Illecillewaet Glacier

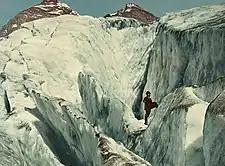
A visitor to the glacier in 1902

Although First Nations people were present in valleys to the east and west, evidence of aboriginal settlement in the Illecillewaet area has not been found. The first European to visit the glacier was Major A.B. Rogers, a railway surveyor, who examined the area in 1882 and 1883 in search of a viable pass. With the completion of the transcontinental Canadian Pacific Railway (CPR) through nearby Rogers Pass in 1885, the glacier and its surrounding area became one of western Canada's first tourist destinations. Glacier National Park was established in 1886, and Glacier House, a small hotel, was built near the terminus of the glacier in the same year. The hotel was expanded in 1892 and 1904, and by 1907 the glacier was described as the "most visited glacier in the Americas".